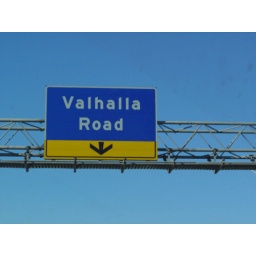
lovely road sign near the wondrous valhalla inn hotel outside of toronto.